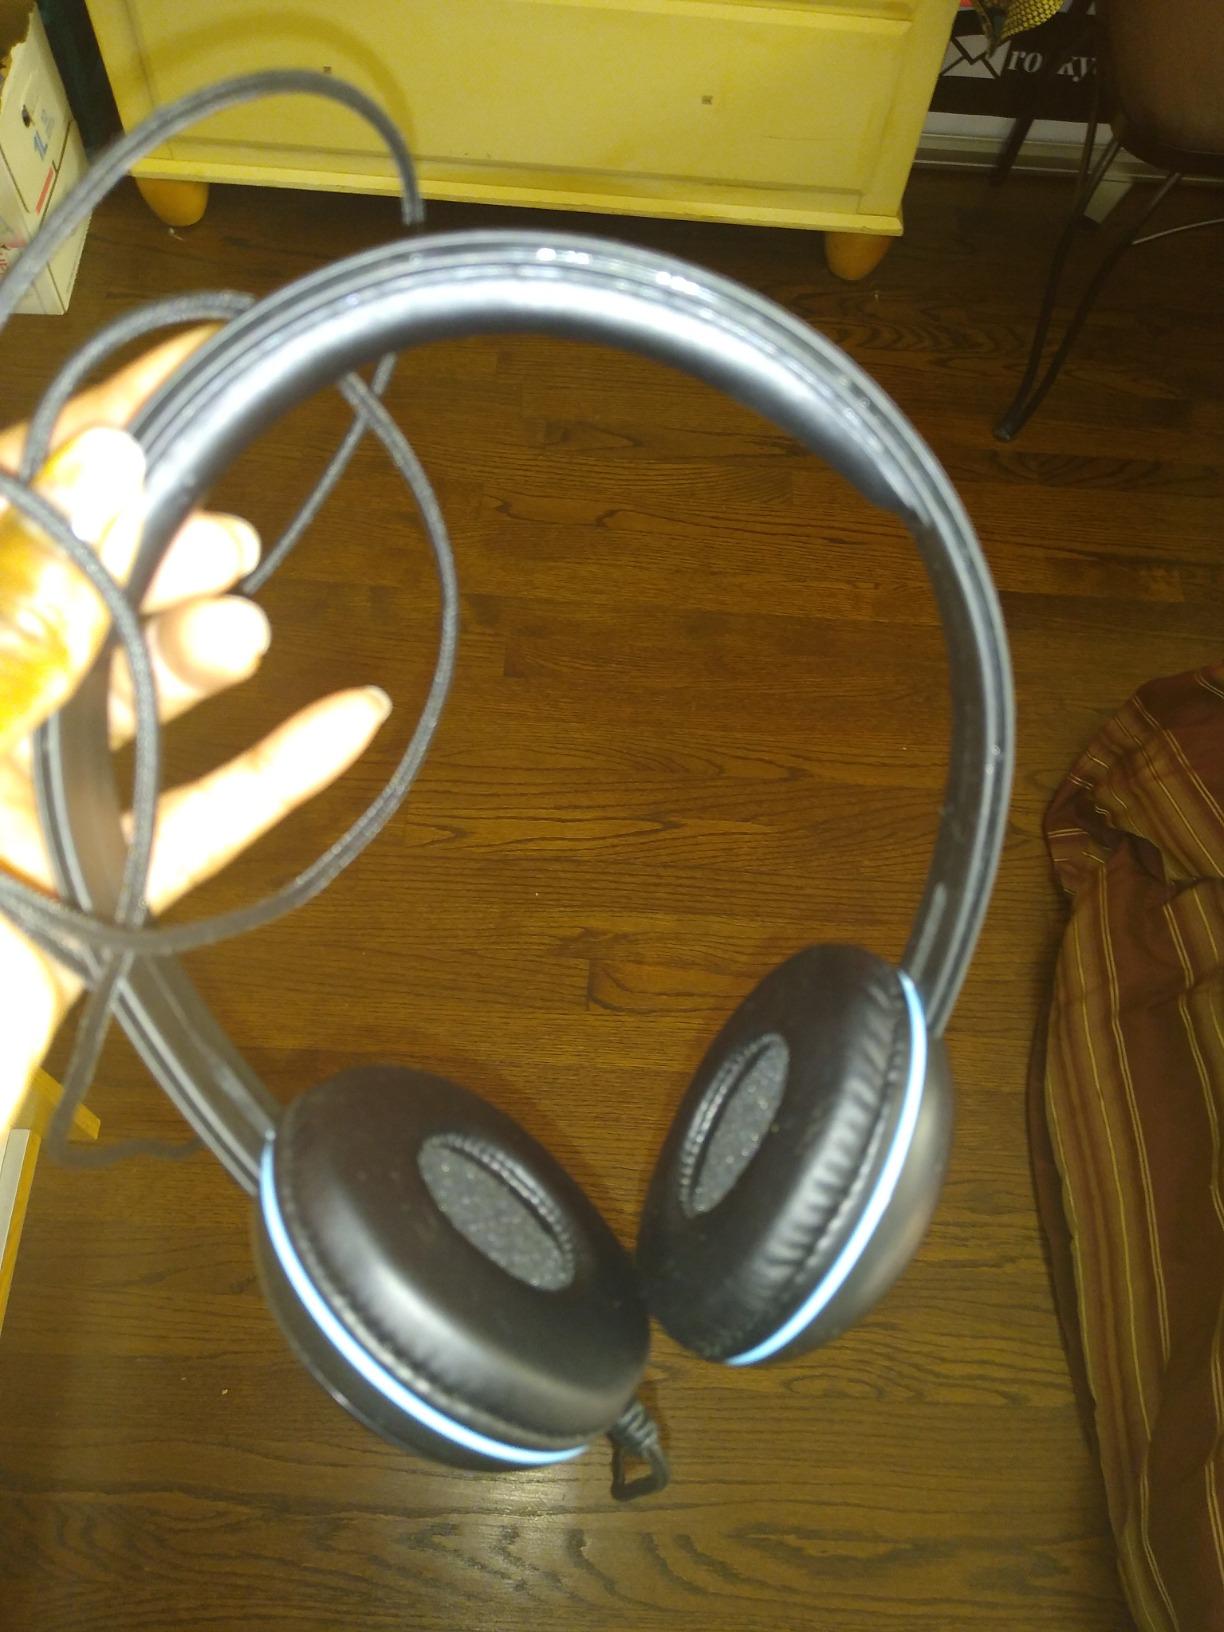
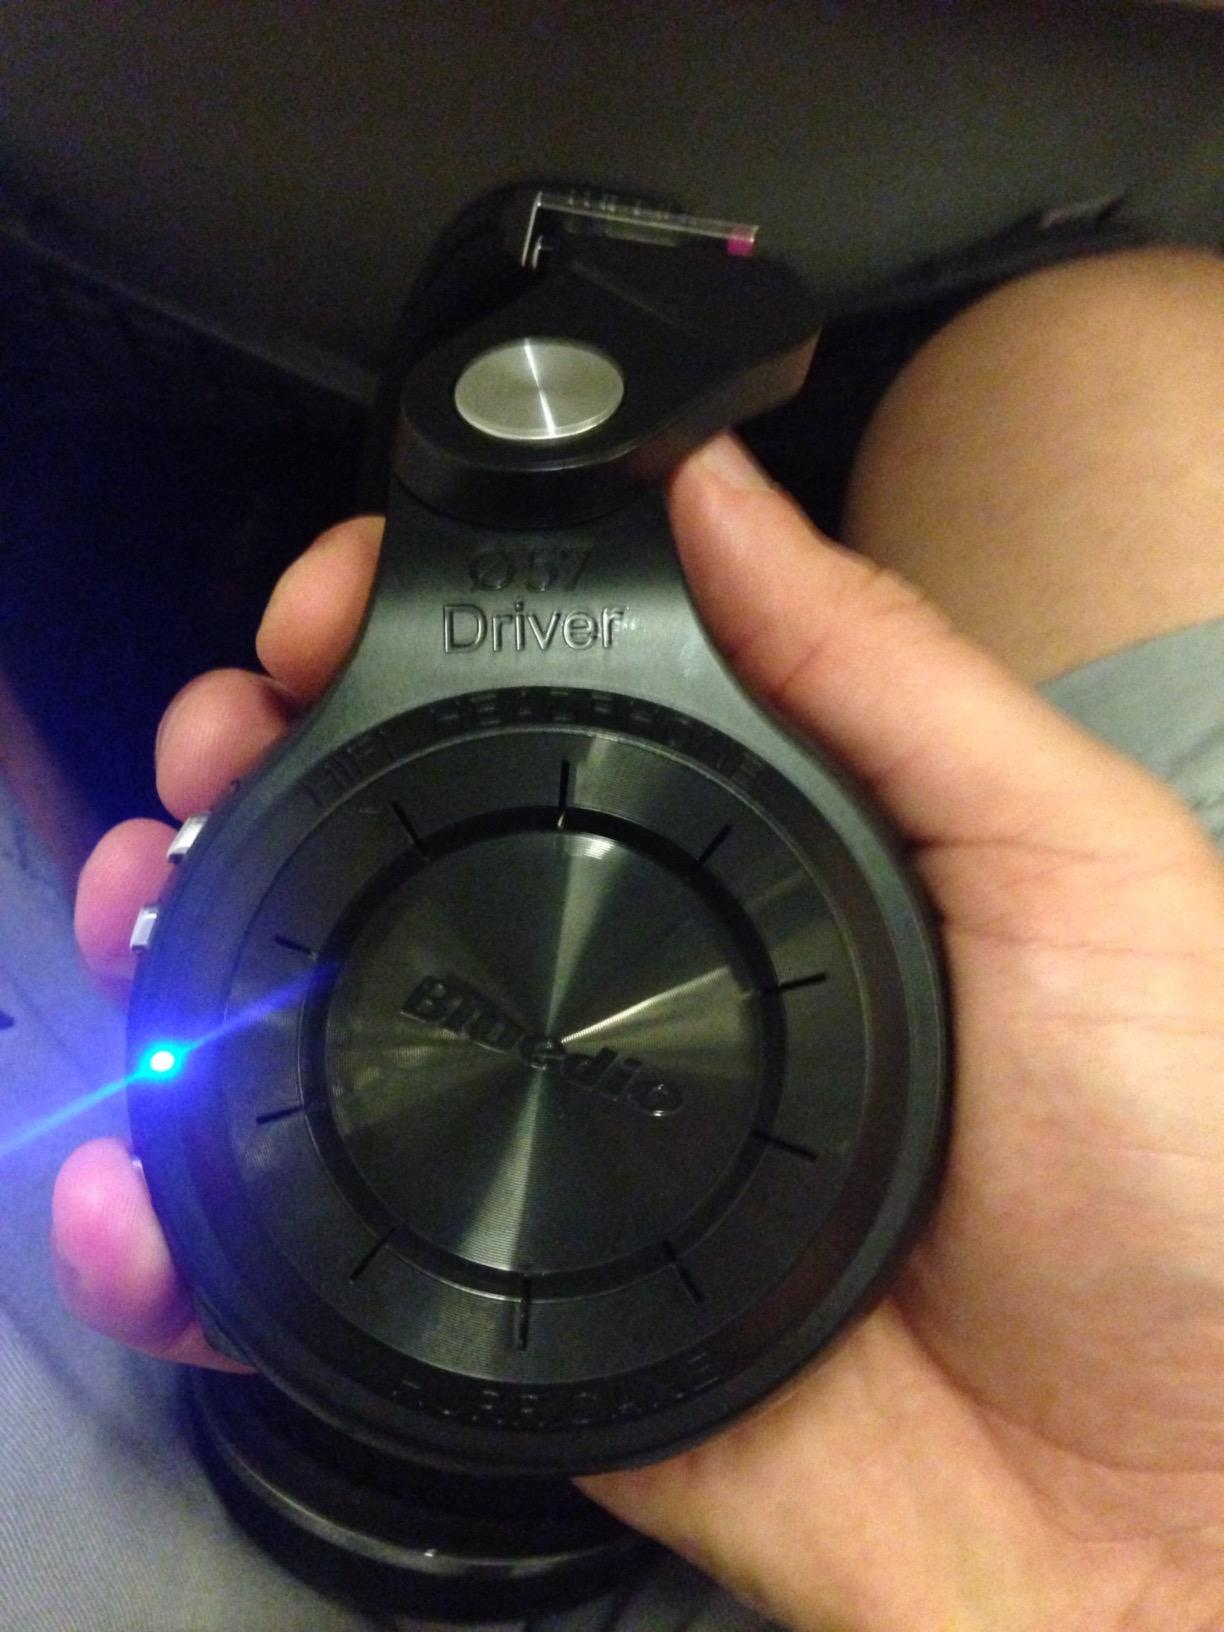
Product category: headphones
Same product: no